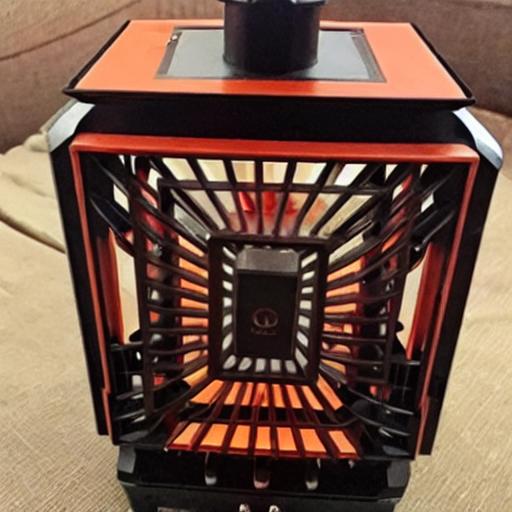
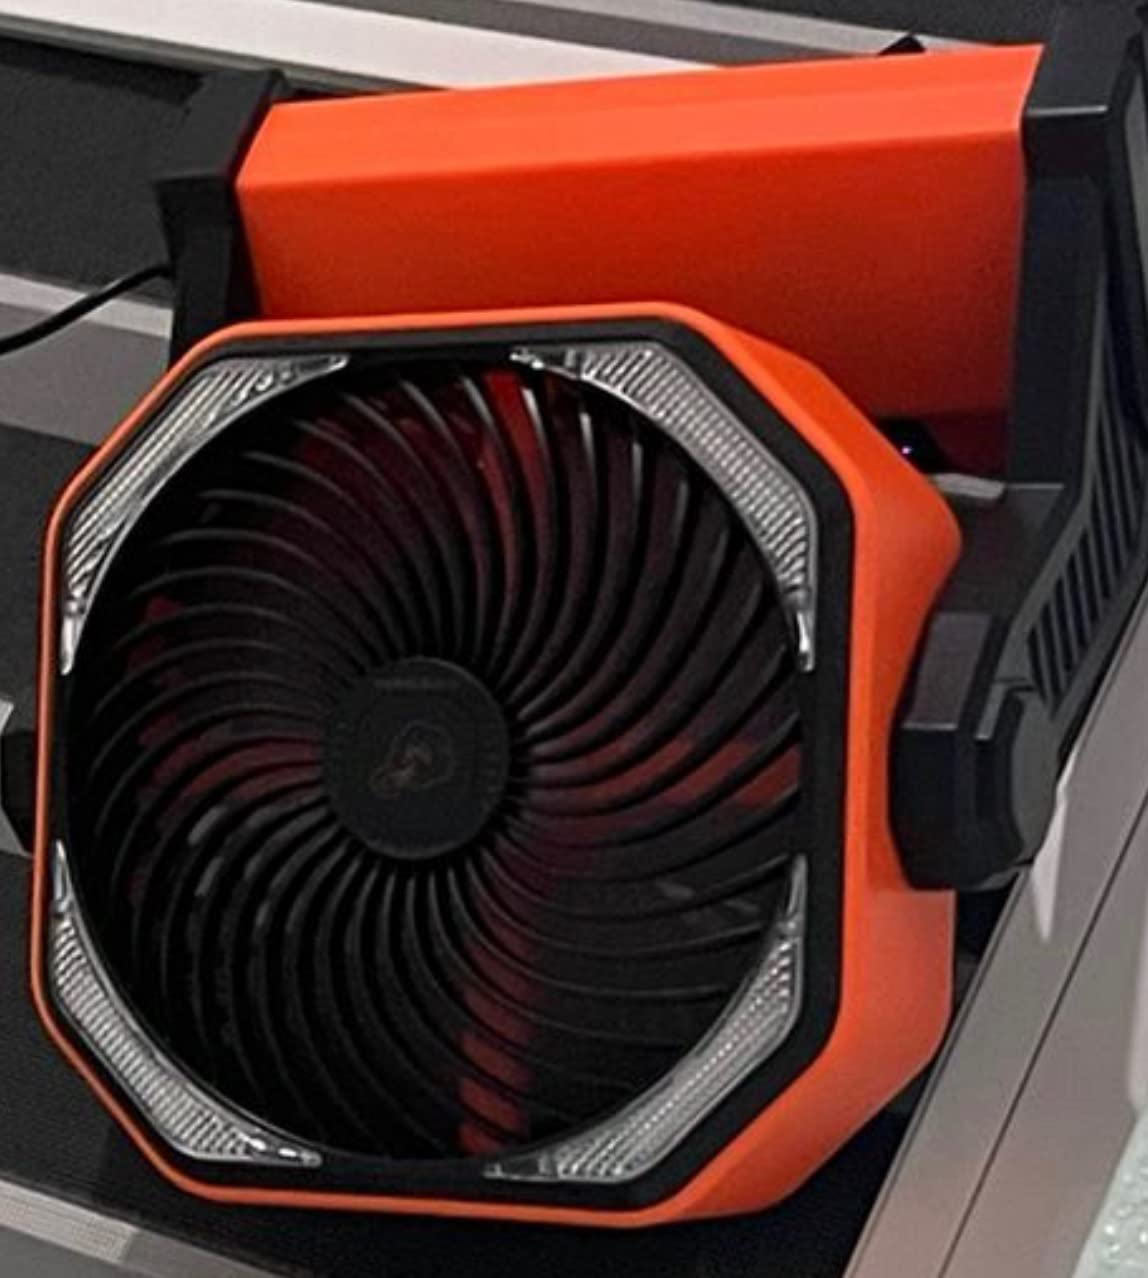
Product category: lantern
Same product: no